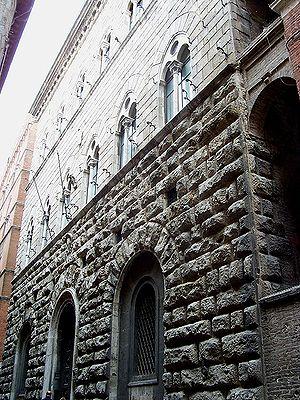
Le Palais des Papesses, en italien Il Palazzo Piccolomini delle Papesse, est un palais de la ville de Sienne en Toscane, situé, 126, Via di Città, une des rues du centre, qui serpenta au-dessus du Campo.